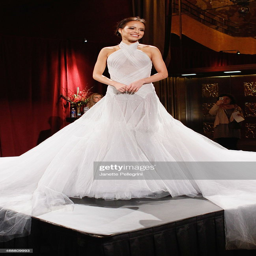
a model attends the presentation fall .